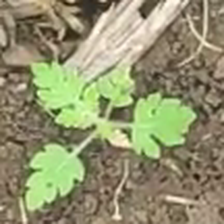
Weed species: Gajar_gavat_(Parthenium hysterophorus)